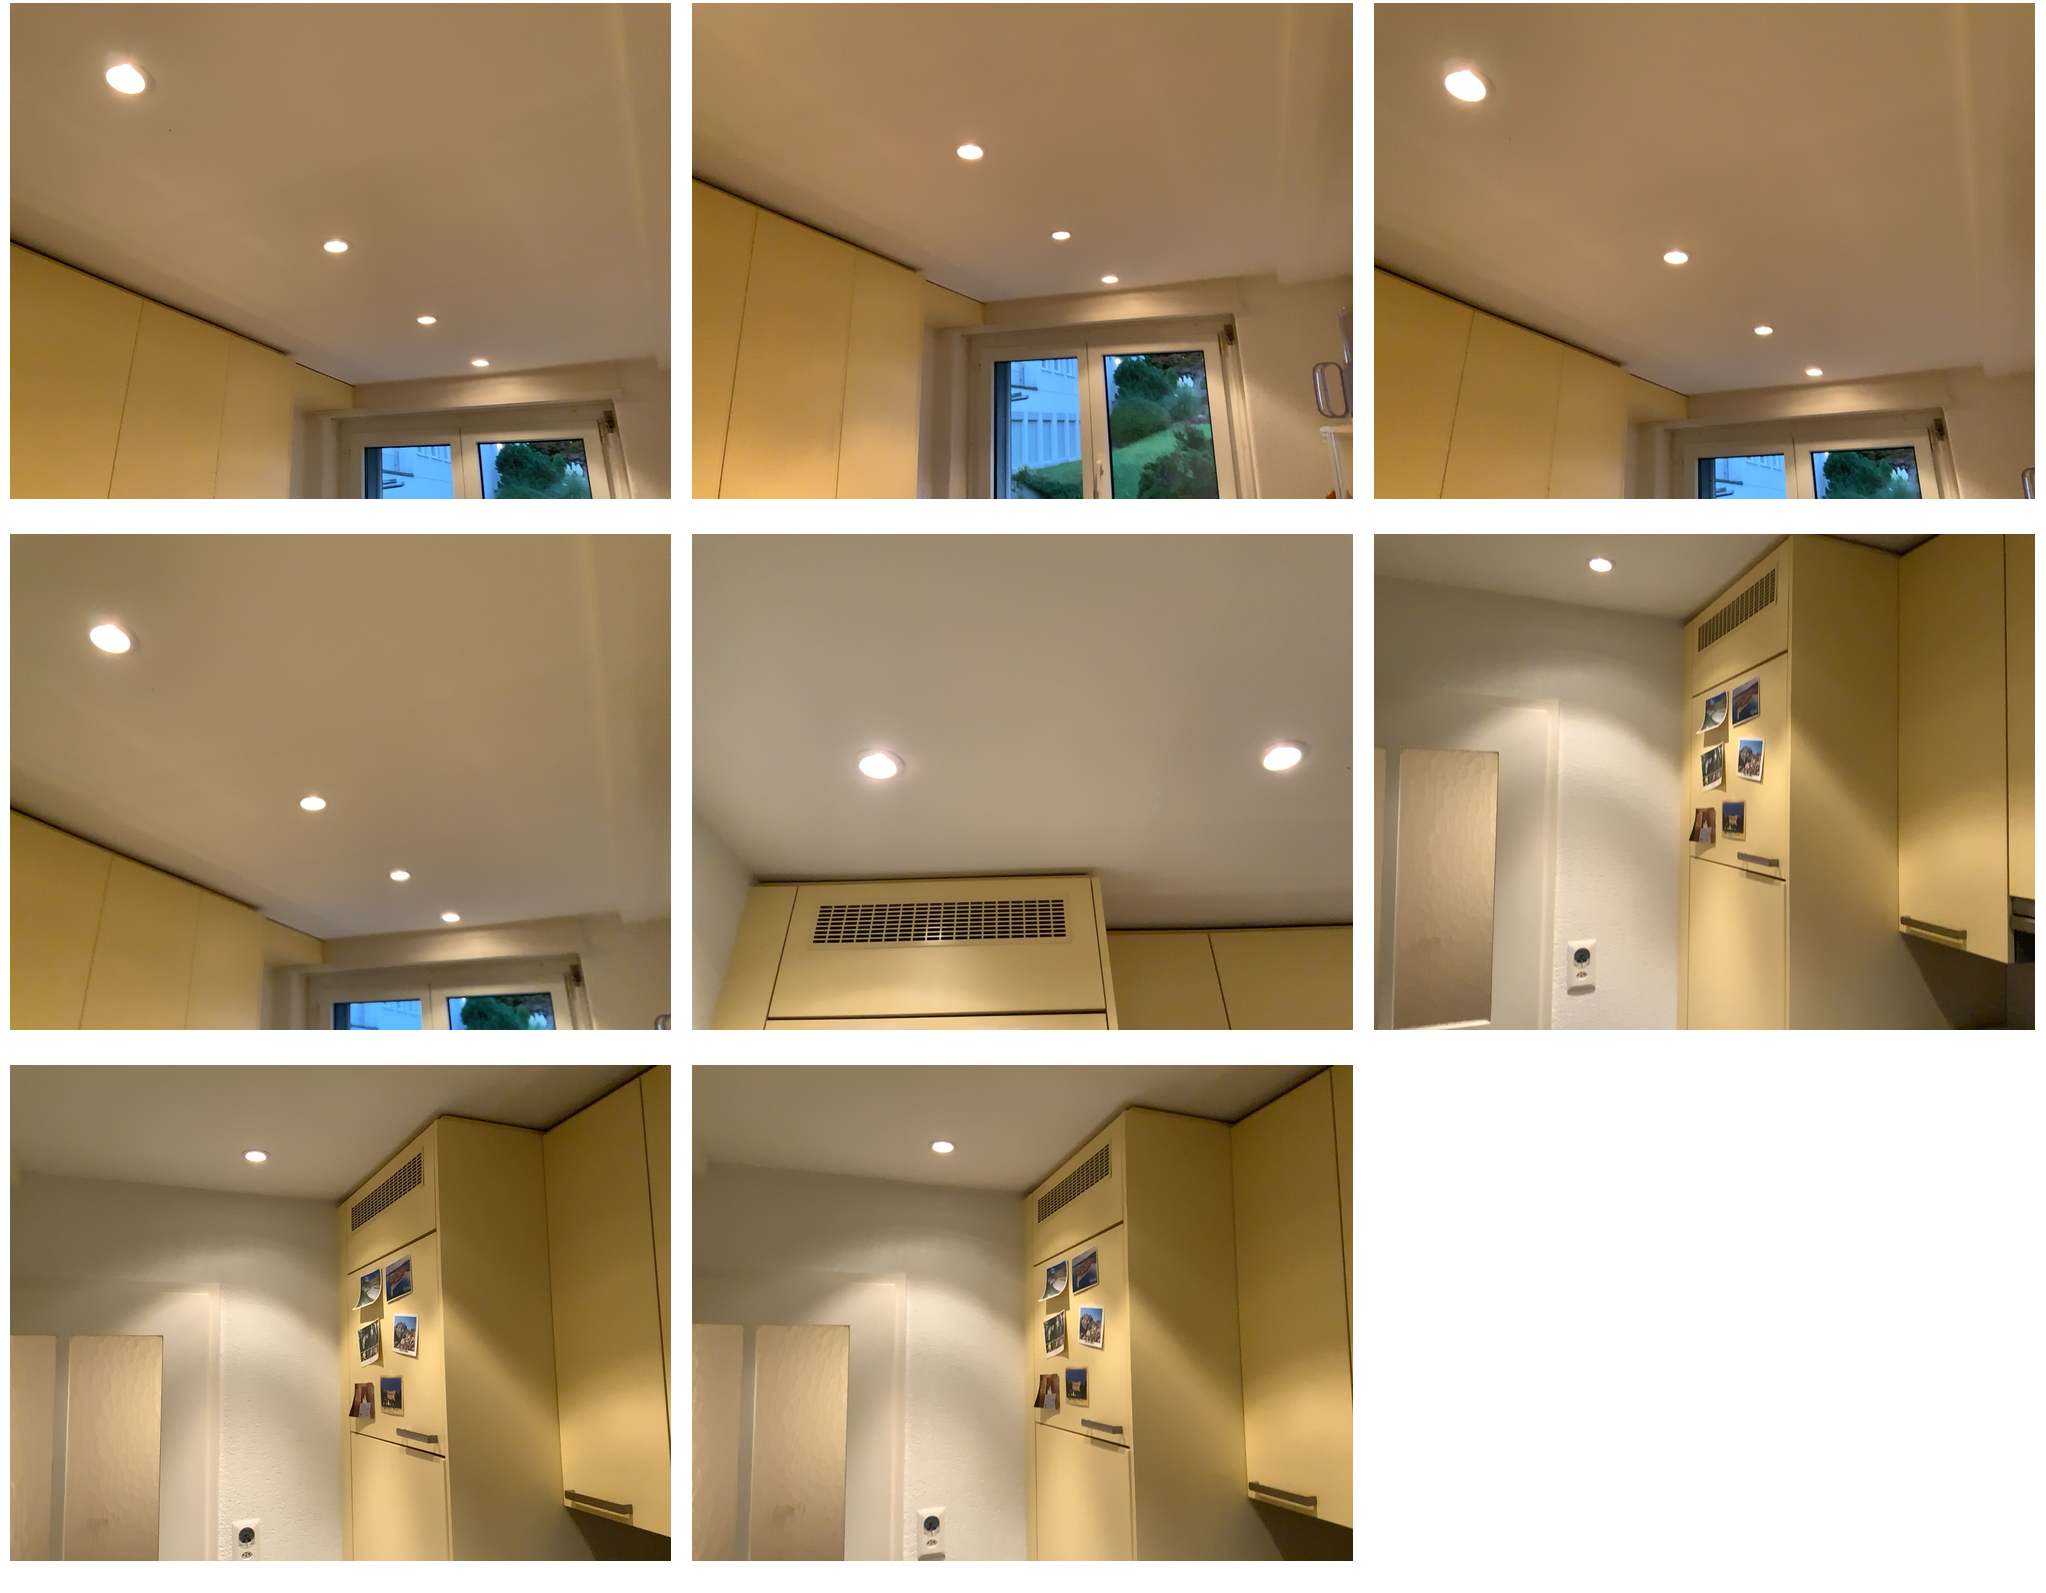Task instruction: Turn on the ceiling light fixture.
Answer: {"task_instruction": "Turn on the ceiling light fixture.", "nodes": ["switch panel / electric outlet", "ceiling light fixture1", "ceiling light fixture2", "ceiling light fixture3", "ceiling light fixture4", "ceiling light fixture5"], "edges": [{"functional_relationship": "control", "object1": "switch panel / electric outlet", "object2": "ceiling light fixture1", "spatial_relations": ["lower_than", "left_of", "in_front_of"], "is_touching": false}, {"functional_relationship": "control", "object1": "switch panel / electric outlet", "object2": "ceiling light fixture2", "spatial_relations": ["lower_than", "left_of", "in_front_of"], "is_touching": false}, {"functional_relationship": "control", "object1": "switch panel / electric outlet", "object2": "ceiling light fixture3", "spatial_relations": ["lower_than", "left_of", "in_front_of"], "is_touching": false}, {"functional_relationship": "control", "object1": "switch panel / electric outlet", "object2": "ceiling light fixture4", "spatial_relations": ["lower_than", "left_of", "in_front_of", "far"], "is_touching": false}, {"functional_relationship": "control", "object1": "switch panel / electric outlet", "object2": "ceiling light fixture5", "spatial_relations": ["lower_than", "left_of", "in_front_of", "far"], "is_touching": false}], "action_type": "press", "function_type": "device_control"}